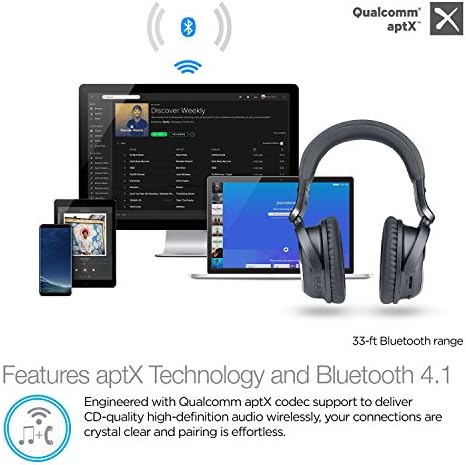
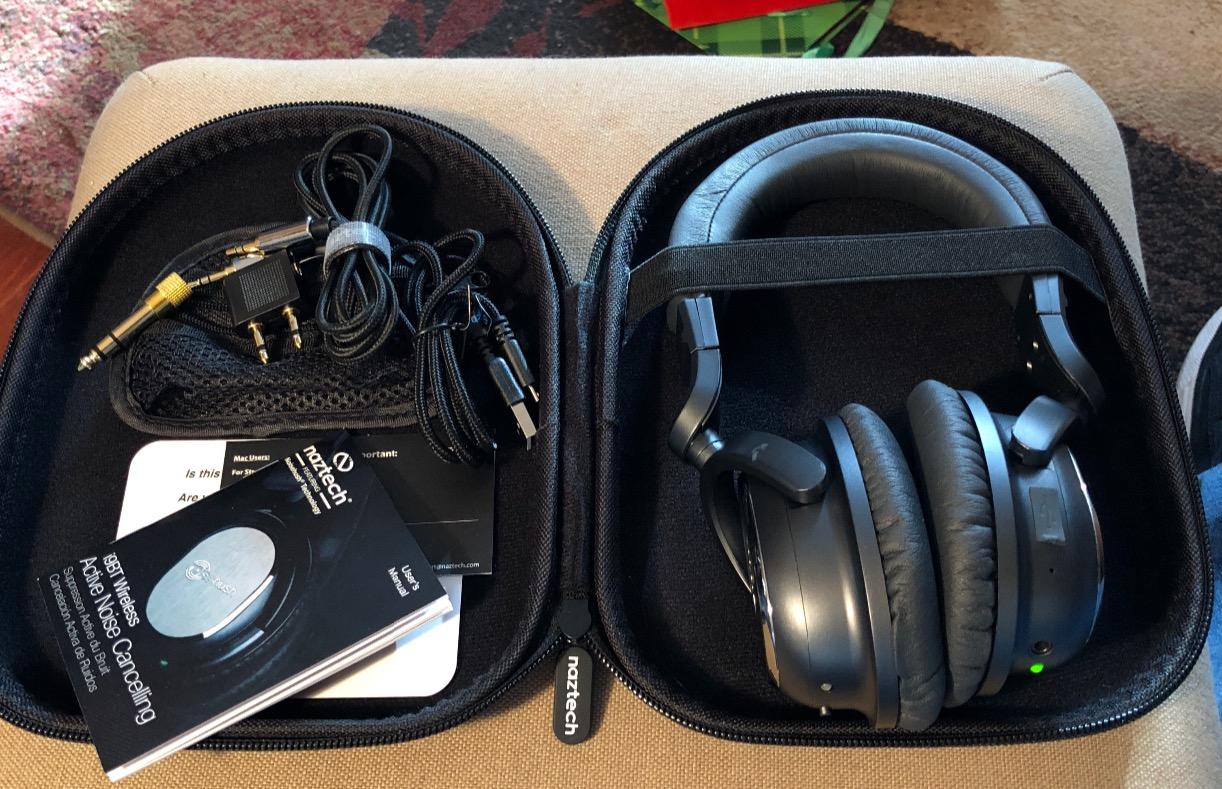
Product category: headphones
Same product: yes